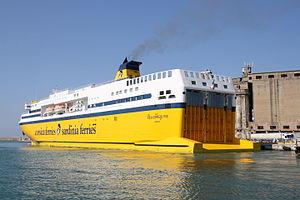
Le Mega Express Five est un ferry rapide du groupe Corsica Ferries - Sardinia Ferries. Construit de 1992 à 1993 par les chantiers Mitsubishi Heavy Industries de Shimonoseki pour la compagnie Marine Express sous le nom de Phoenix Express, il effectuait à l'origine les liaisons inter-îles japonaises entre Honshū et Kyūshū. Transféré en 2005 au sein de Miyazaki Car Ferry à la suite de la faillite de Marine Express, il sera revendu au groupe Corsica Ferries en 2006 à cause de son exploitation onéreuse. Transformé en profondeur durant presque trois ans, il sera reclassifié en tant que navire neuf. Il dessert depuis 2009 les lignes entre les continents français et italien vers la Corse et la Sardaigne.